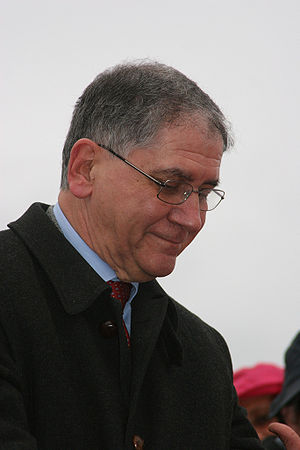
Den Europæiske Unions historie / 2004 – nu: Nyere historie / Kommissionen og Parlamentet / Kommissionen Barroso I
Rocco Buttiglione
Den Europæiske Unions historie omhandler dannelsen af den europæiske økonomiske og politiske union, fra slutningen af 2. verdenskrig og op til i dag.